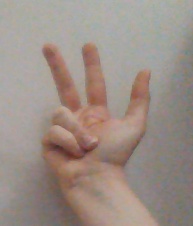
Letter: al